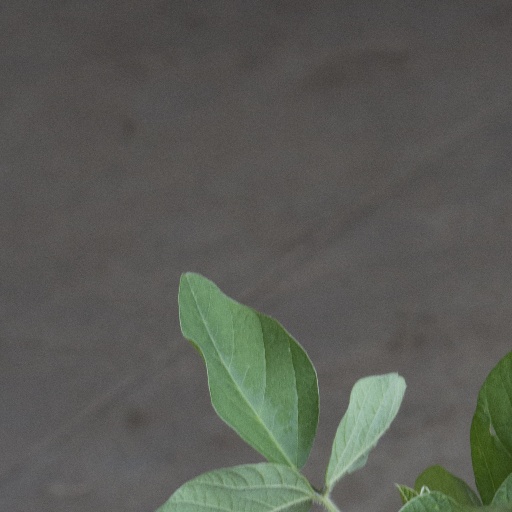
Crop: soybean